Sport in Tasmania

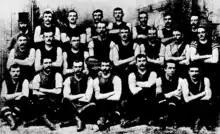
South Tasmania team that toured Sydney in 1890

The Tasmanian Tigers have achieved significant success in the 21st century, winning multiple Sheffield Shield and One-Day Cup titles. They have produced several prominent cricketers who have excelled both domestically and internationally, maintaining their status as a competitive force in Australian domestic cricket. Tasmania has won the Sheffield Shield three times (2006-07, 2010-11, 2012-13) and have finished as runners-up on several occasions, most recently in the 2023–24 Sheffield Shield season. The Tigers have won the One-Day Cup domestic one-day competition four times (1978-79, 2004-05, 2007-08, 2009-10).